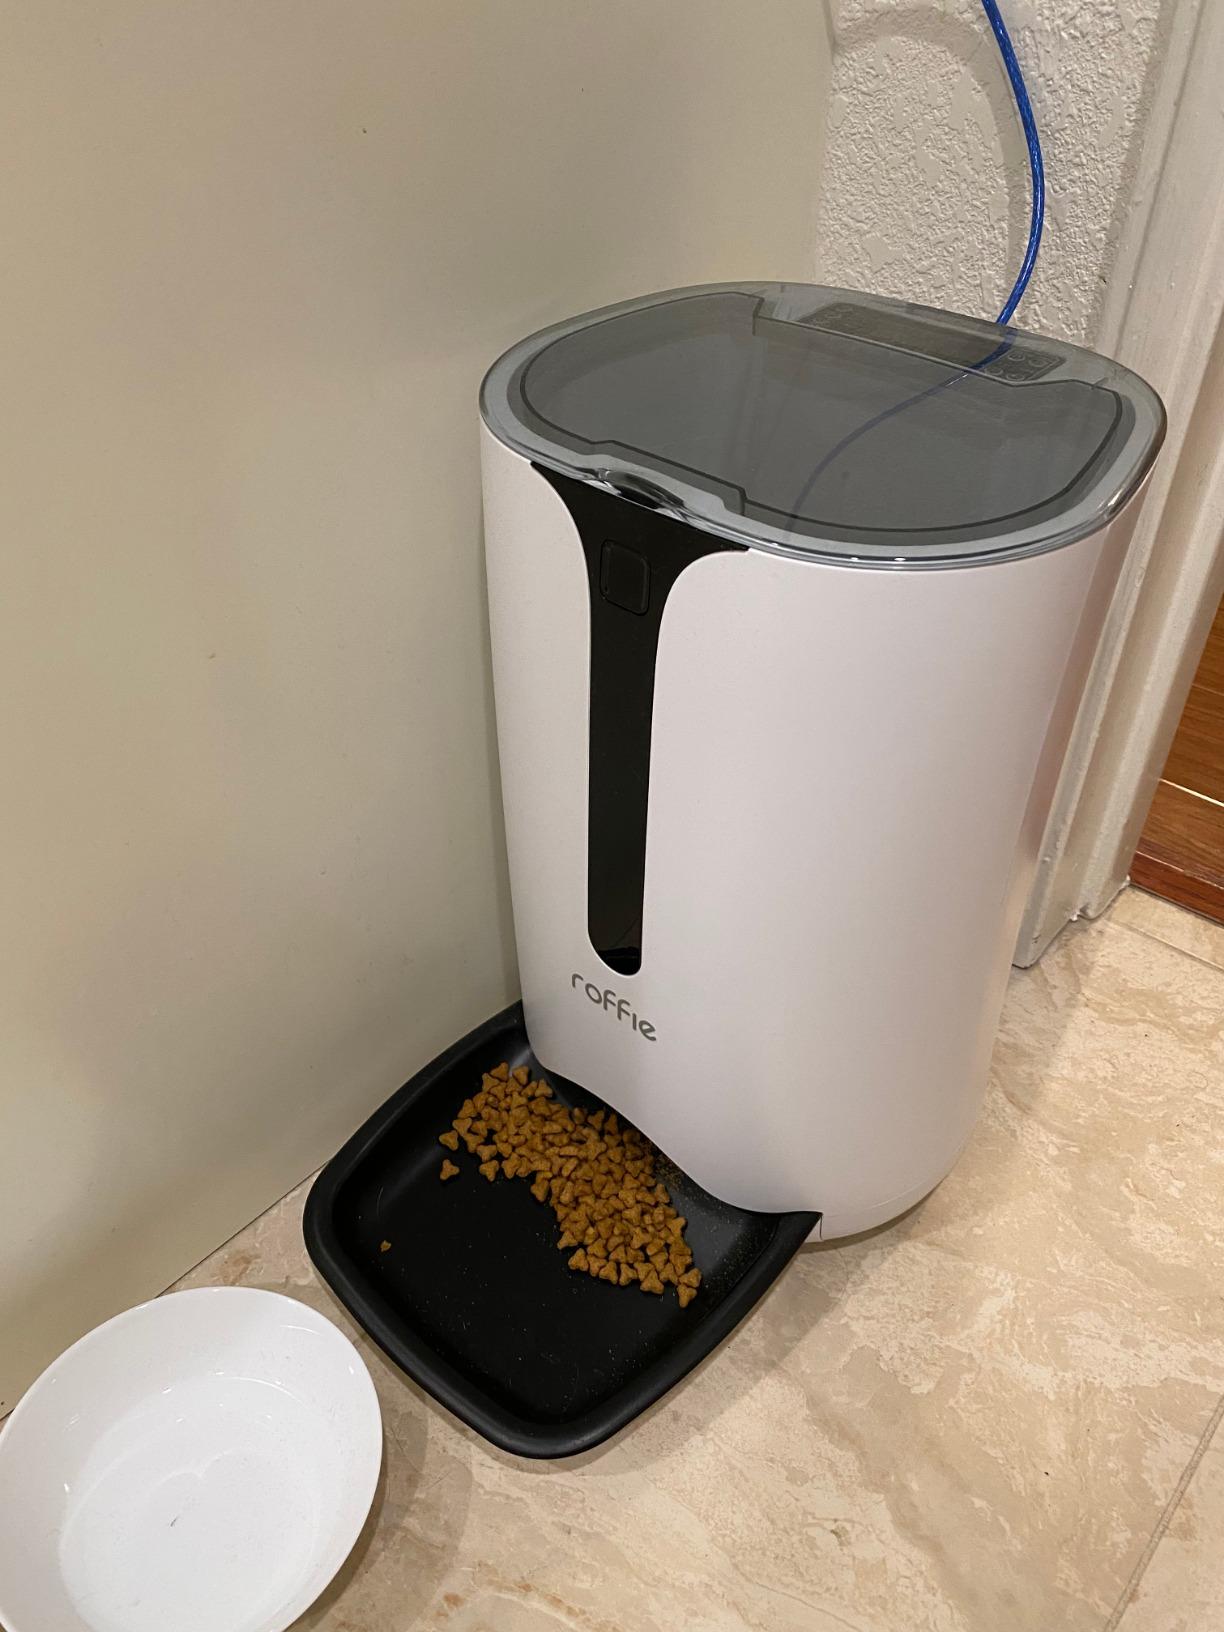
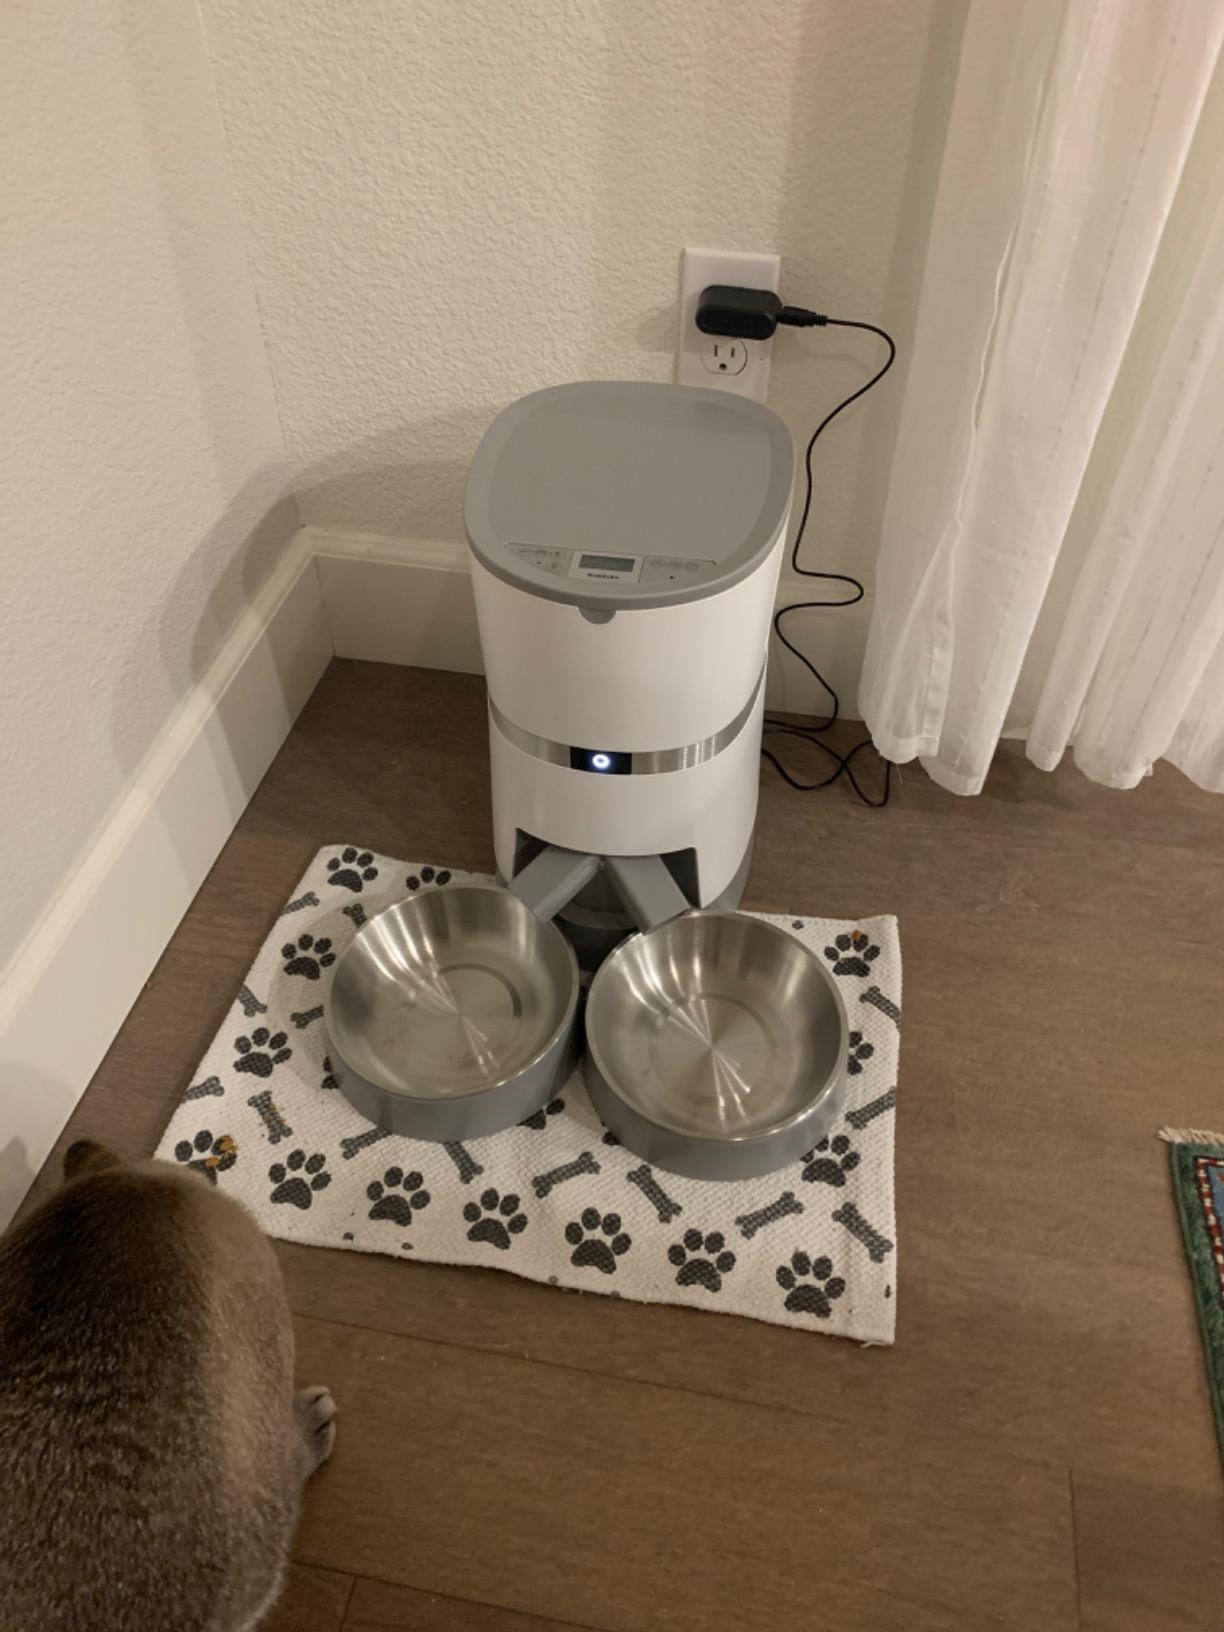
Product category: items_feeder
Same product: no